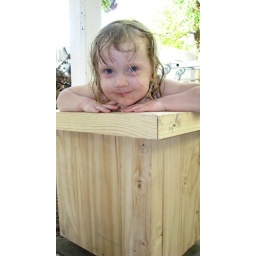
charlie in the flower box